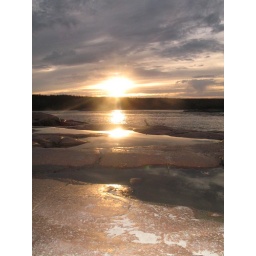
Reflection off the river and pools in the rocks